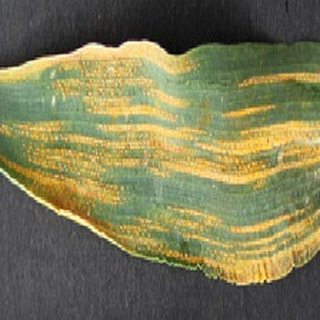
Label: wheat_yellow_rust